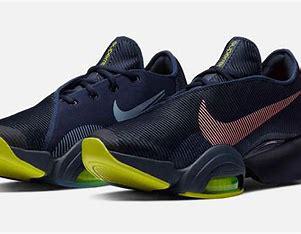
Brand: Nike
Model: Air Zoom Superrep 2